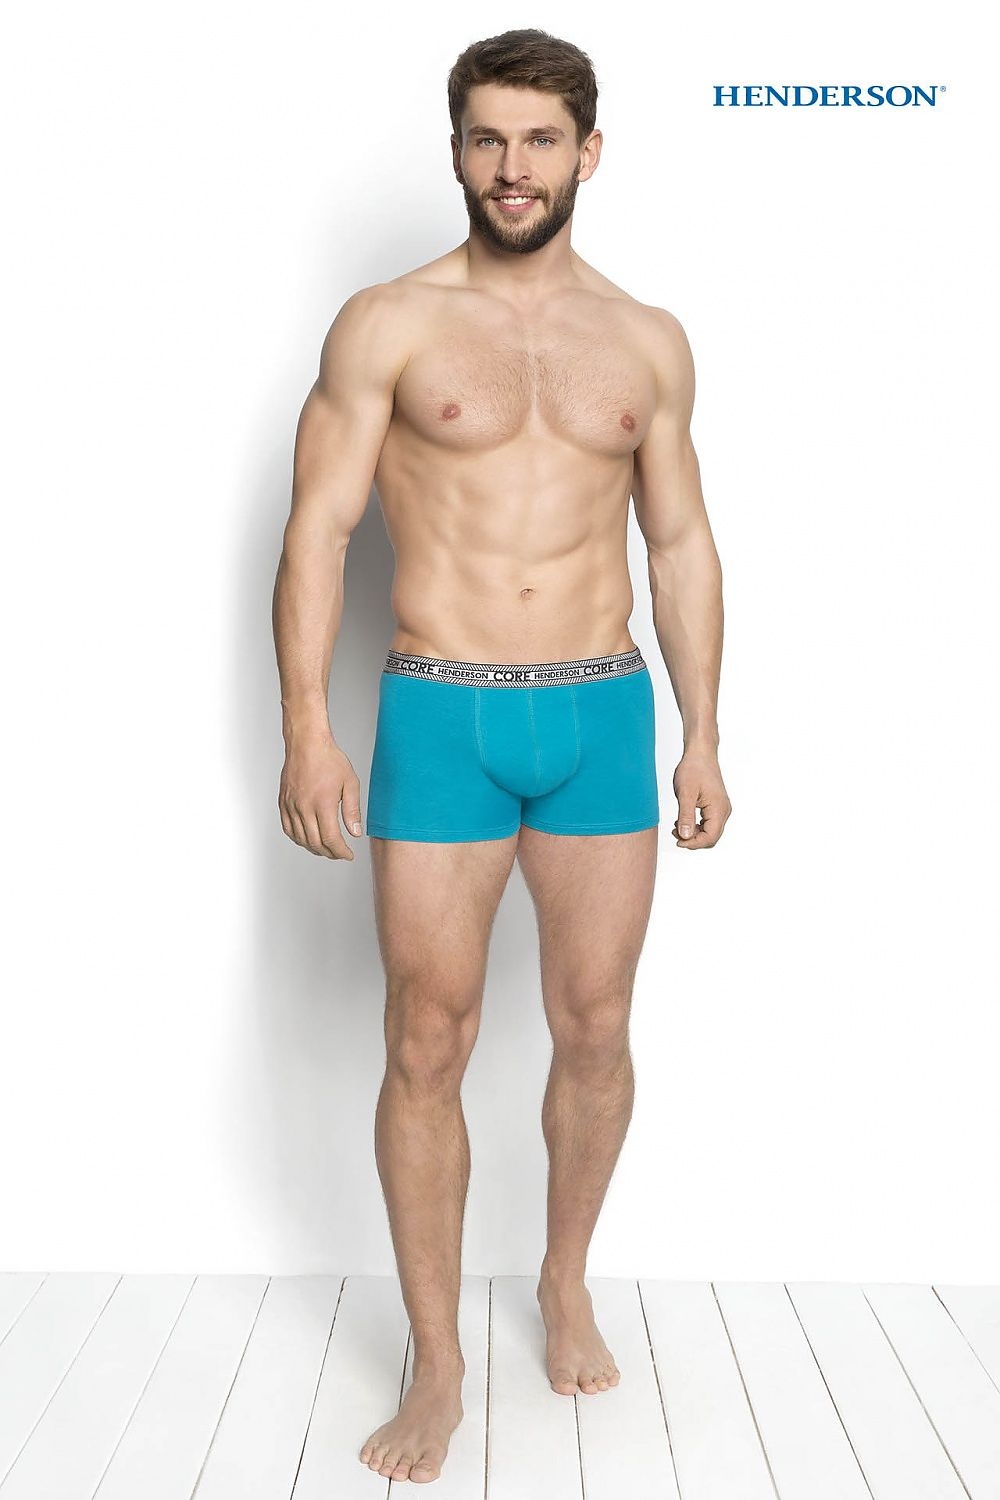
Boxers model 71074 Henderson
Brand: Henderson
Set of two men's boxer shorts from the latest collection, scheduled for spring-summer 2016. Smooth, sporty, with short, thigh-high fitting legs. Profiled intimate zones panel. Silver elastic waistband with manufacturer's logo looks very attractive. Color catches your eye - some are turquoise, hypnotizing, mega positive. The other graphite, toned down, elegant. Soft, stretchy cotton. Simply 2 in 1. Cotton 95 % Spandex 5 % Size Waist width L 90-96 cm M 82-88 cm XL 98-104 cm XXL 106-110 cm
Category: Apparel & Accessories > Clothing > Men's Undergarments > Men's Underwear > Boxer Shorts